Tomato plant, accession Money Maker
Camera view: horizontal (90 deg, fisheye); turntable rotation: 270 degrees
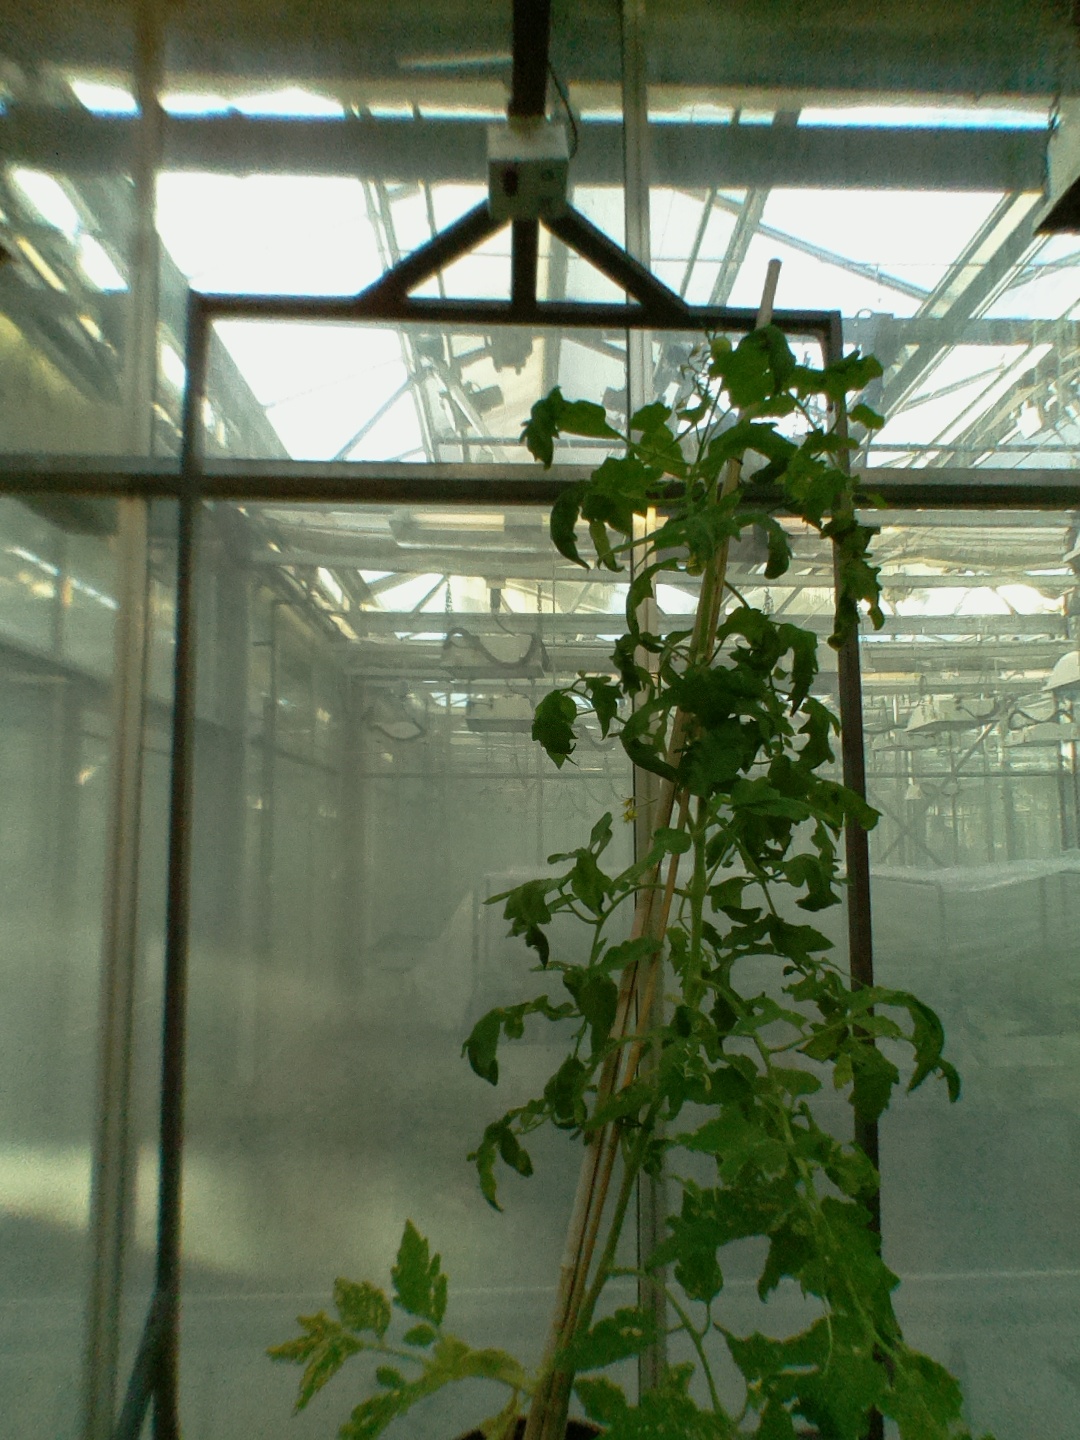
BBCH growth stage 70: Fruits at the main stem or branches visibles